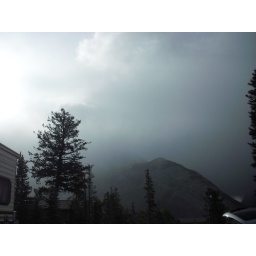
Thick clouds over the mountain